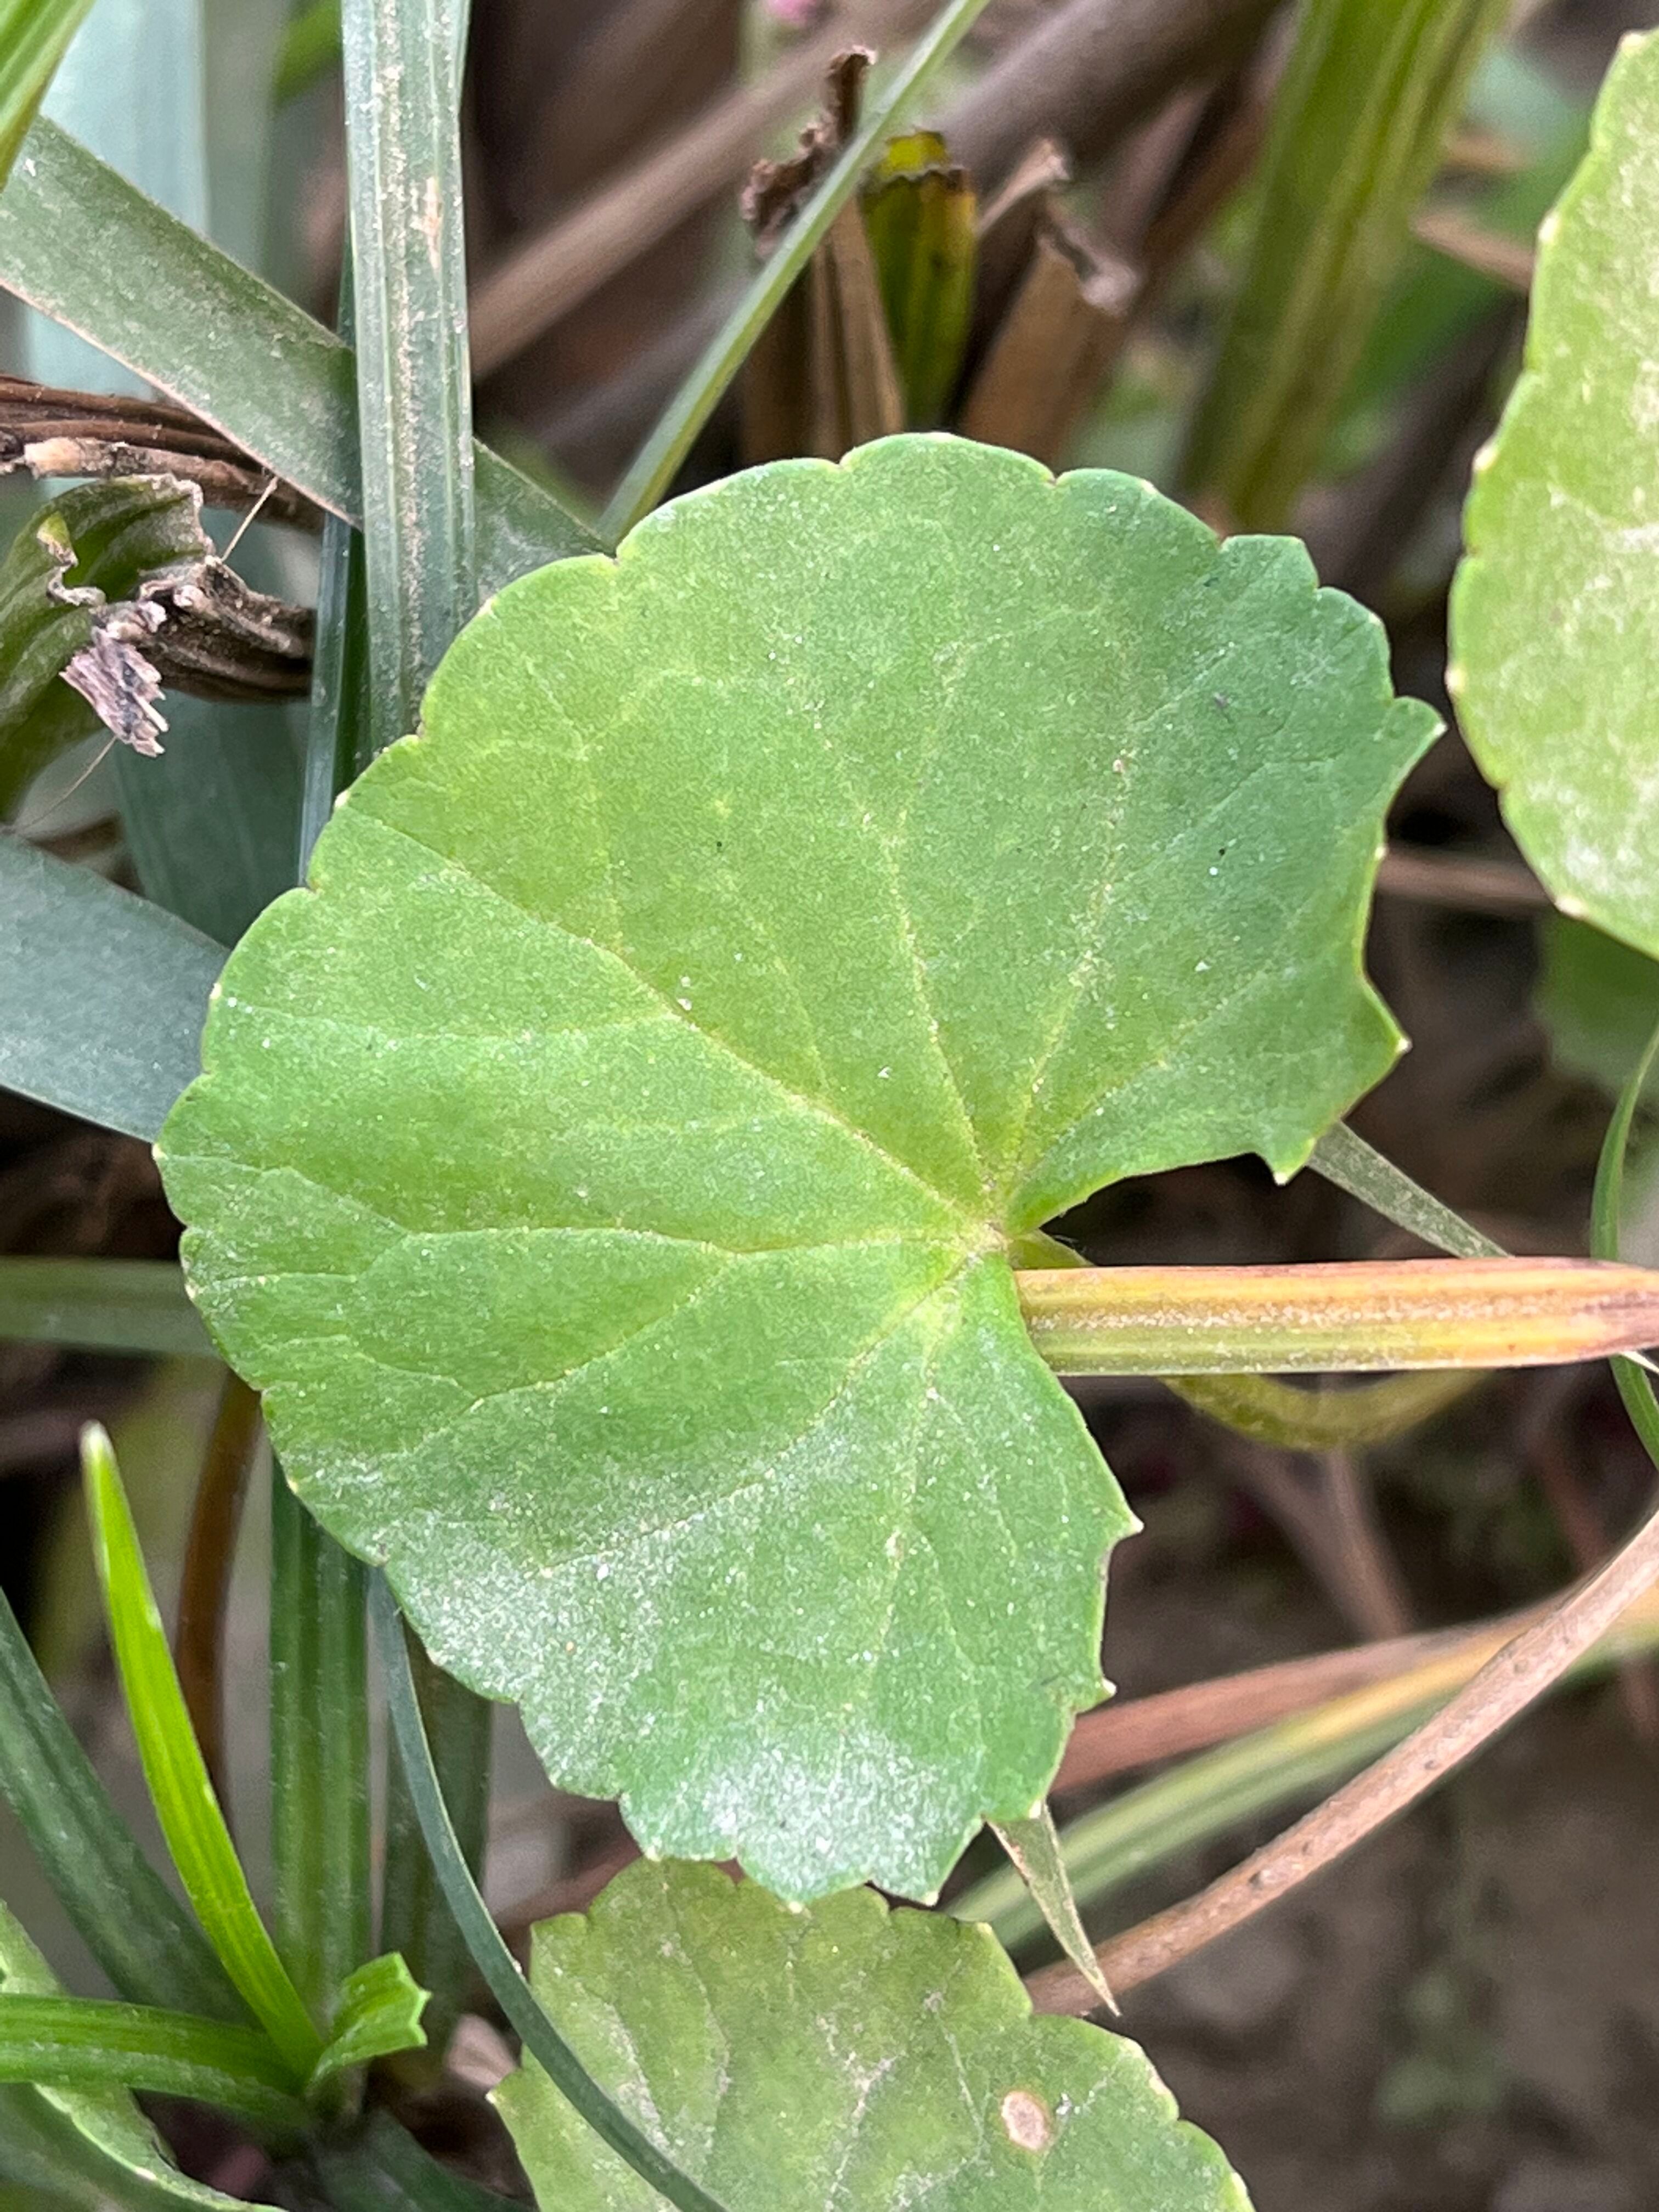
Plant species: centella-asiatica